David Ortiz

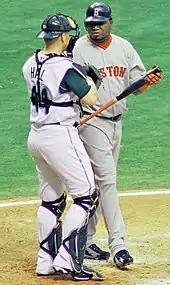
Ortiz (right) with then-Tampa Bay Devil Rays catcher Toby Hall in 2006

In 2005, Ortiz set new career highs with 47 home runs and 148 RBI. He batted .300 with an OPS of 1.001. On June 2, his three-run homer turned a 4–3 deficit into a 6–4 victory over the Baltimore Orioles. On September 6, his 38th home run of the year beat the Los Angeles Angels of Anaheim. On September 29, his eighth-inning home run against the Toronto Blue Jays tied the game at 4, then his ninth-inning single in his very next at-bat gave Boston the win. For all of his late-inning heroics, Red Sox ownership would present Ortiz with a plaque proclaiming him "the greatest clutch-hitter in the history of the Boston Red Sox." He led the AL in RBI, while finishing second in home runs and third in OPS. Ortiz finished second in the AL MVP voting to Alex Rodriguez while leading the Red Sox to their third consecutive playoff appearance, where they lost in the first round to the eventual champion Chicago White Sox. For the second consecutive season, Ortiz was named an All-Star and won the Silver Slugger Award. He also won his first Hank Aaron Award as the outstanding hitter in the AL.